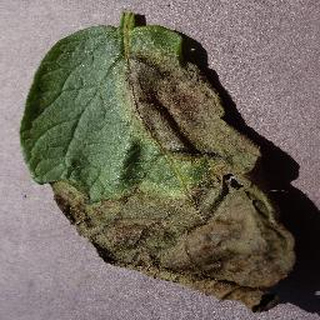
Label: potato_late_blight